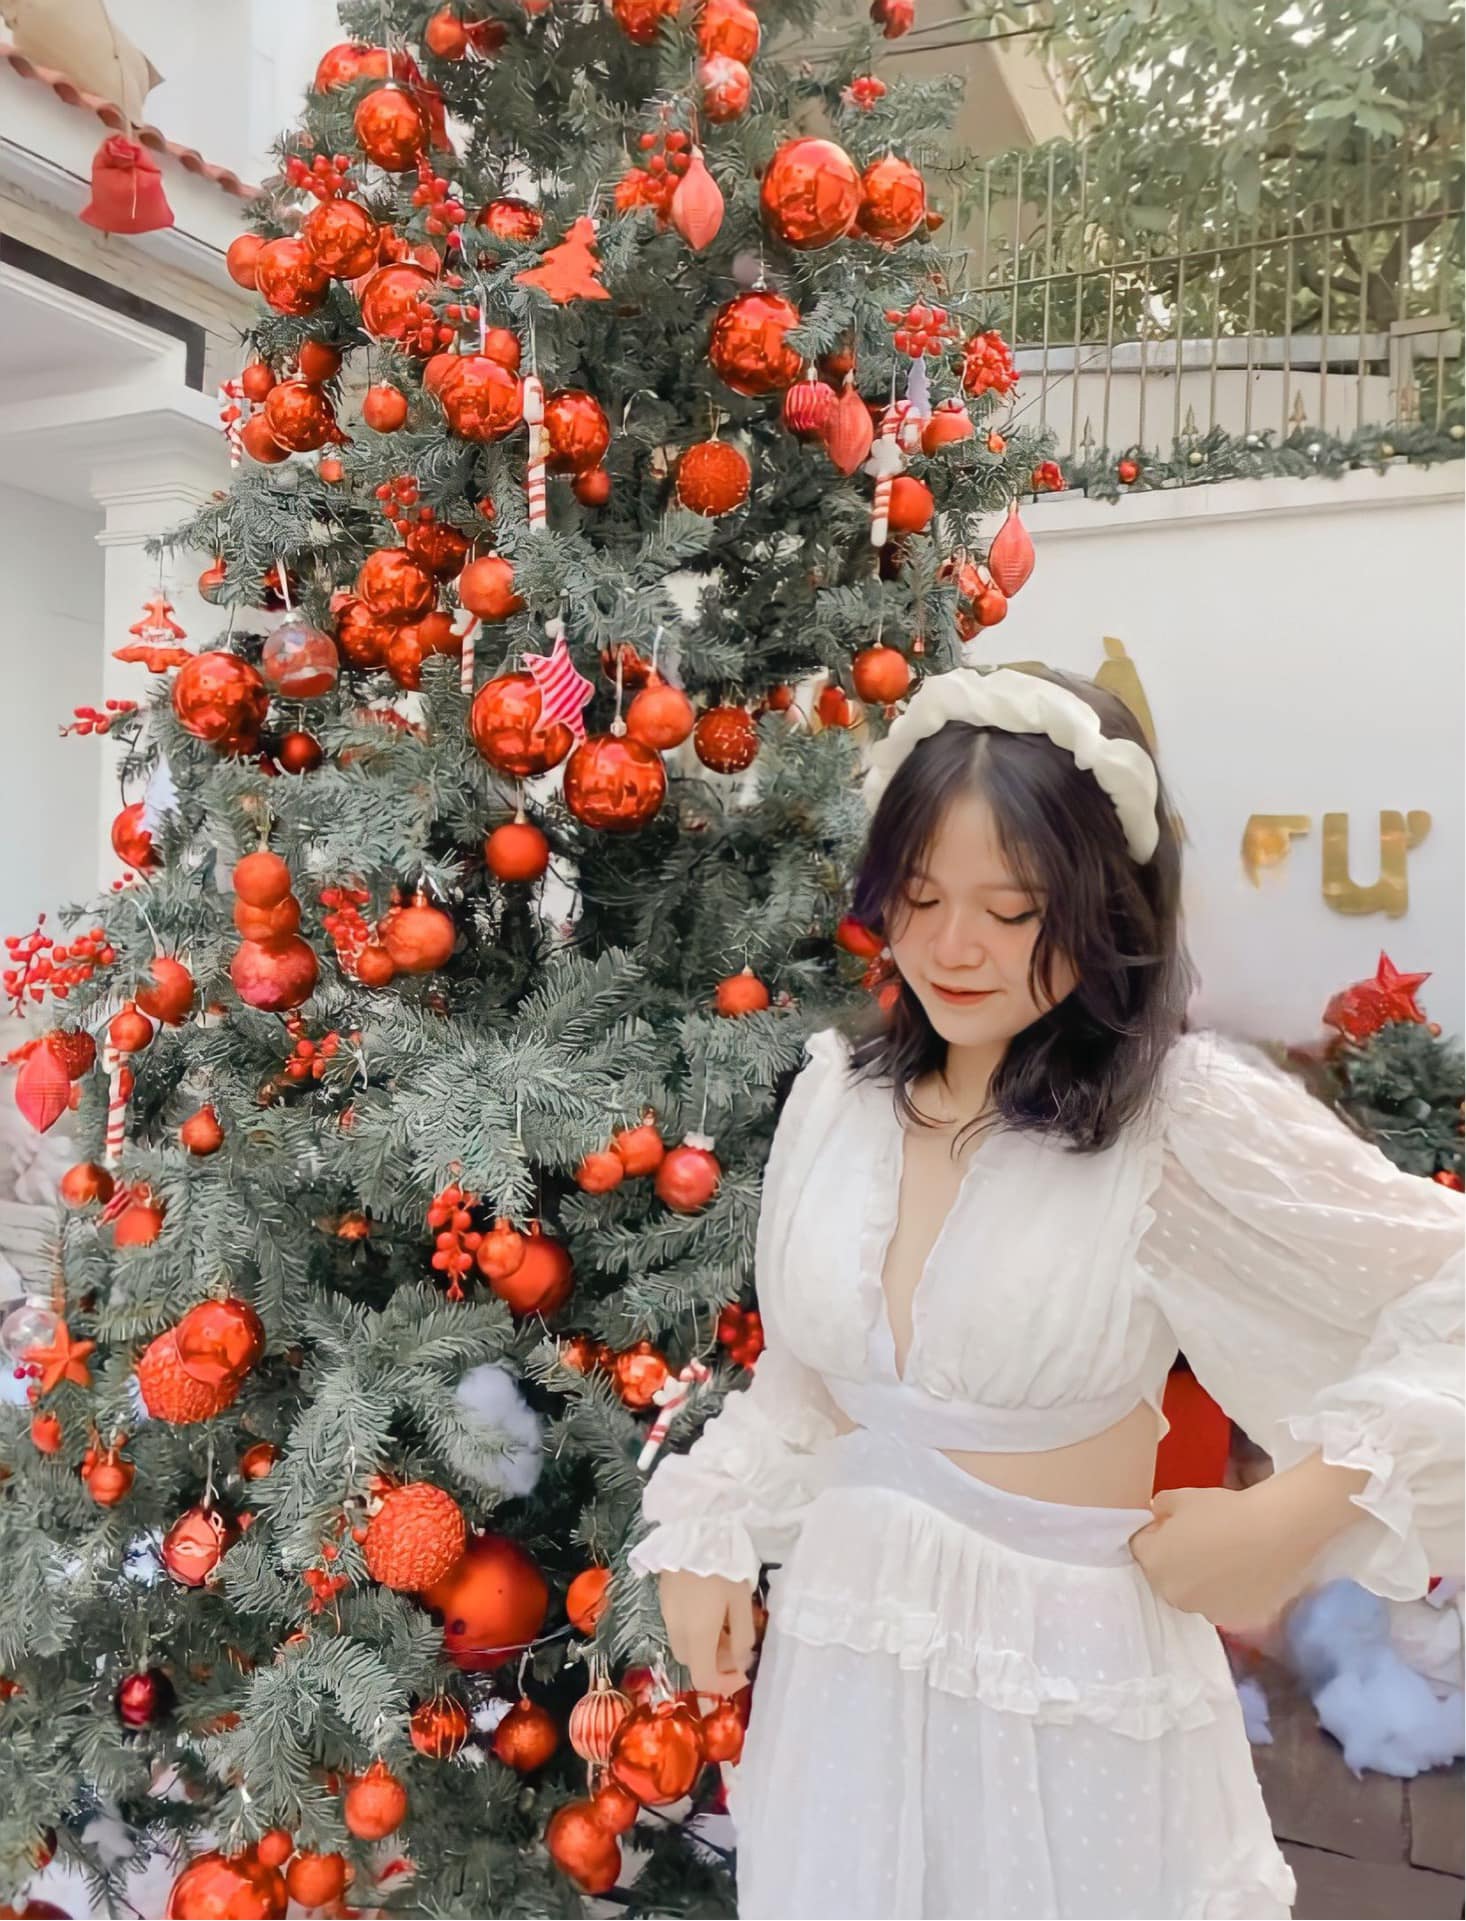
noel, plant, white, botany, orange, tree, pumpkin, smile, winter squash, calabaza, natural foods, red, fruit, gourd, flower, vegetable, flowering plant, event, produce, peach, floral design, tradition, floristry, jewellery, annual plant, whole food, local food, conifer, belt, winter, coquelicot, autumn, cut flowers, holiday, fashion accessory